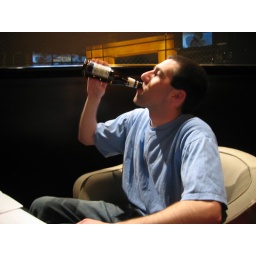
Or possibly 14 by this point, plus a few vodka and red bulls